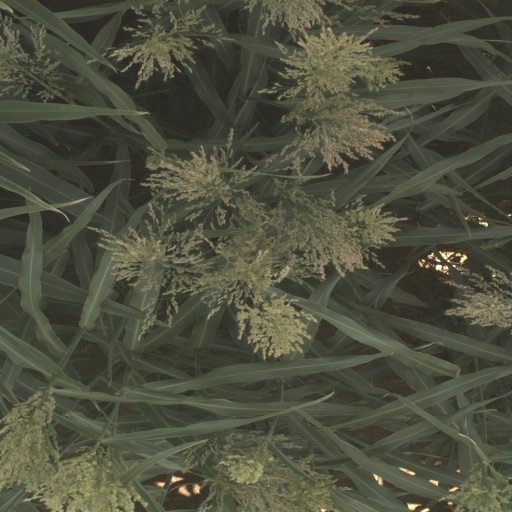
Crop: sorghum